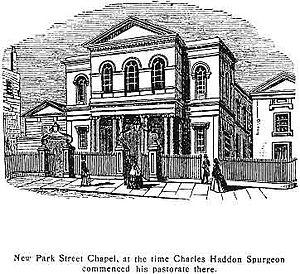
La chapelle New Park Street construite en 1833 était une église réformée baptiste située dans le Southwark à Londres.